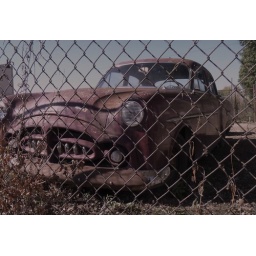
old rusty car in the ghetto